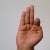
The image shows a hand gesture representing the letter 'F' in Indian Sign Language.